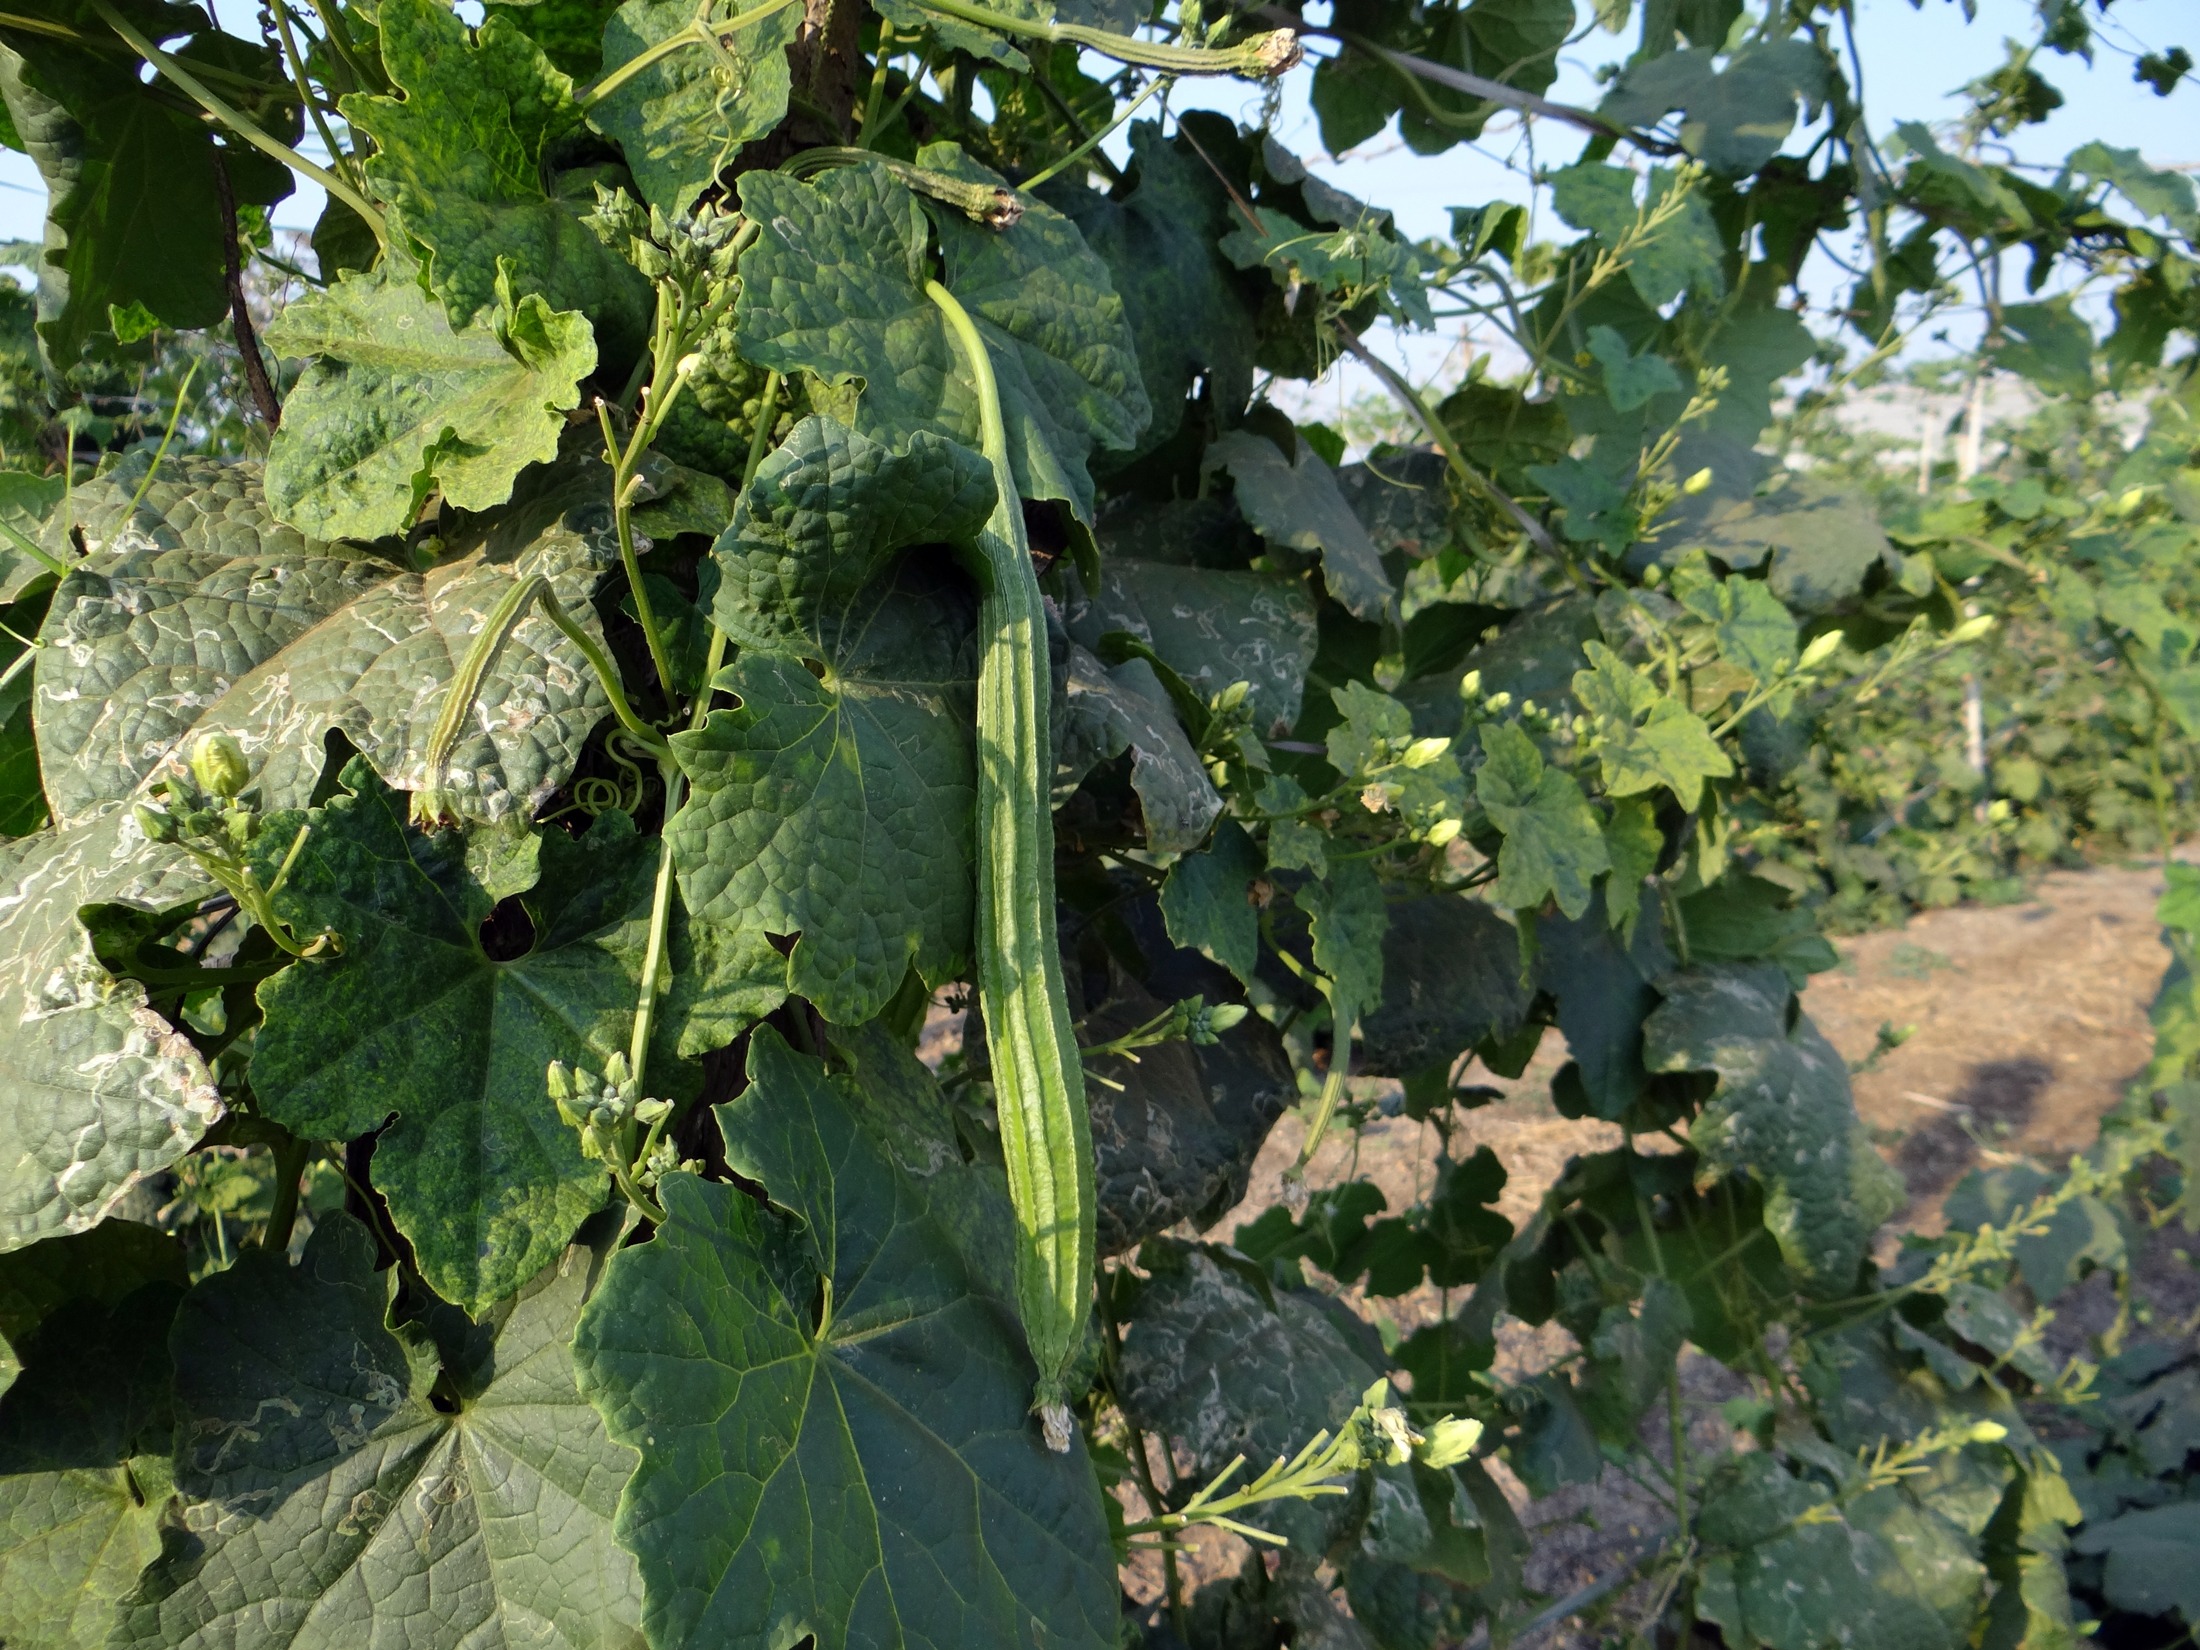
tree, plant, grape, vine, fruit, leaf, flower, food, produce, vegetable, climber, agriculture, gourd, india, trellis, flowering plant, vitis, annual plant, land plant, grapevine family, cucumber gourd and melon family, ridge gourd, turai